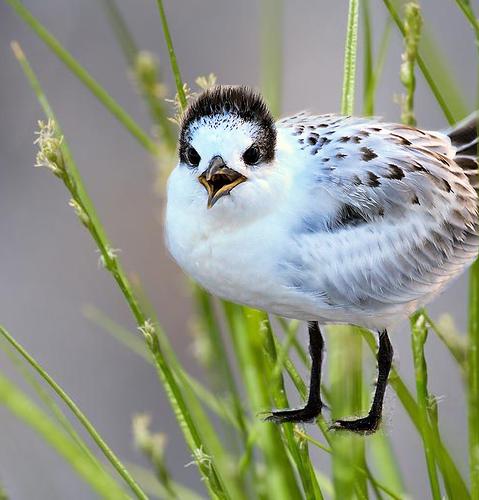
Bird species: Least_Tern
Bird type: waterbird
Background: land